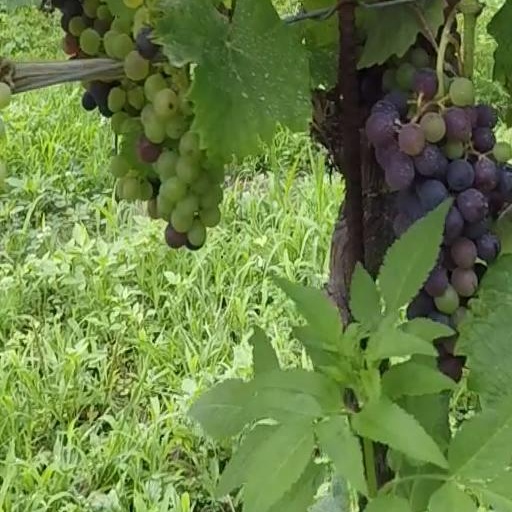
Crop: grape